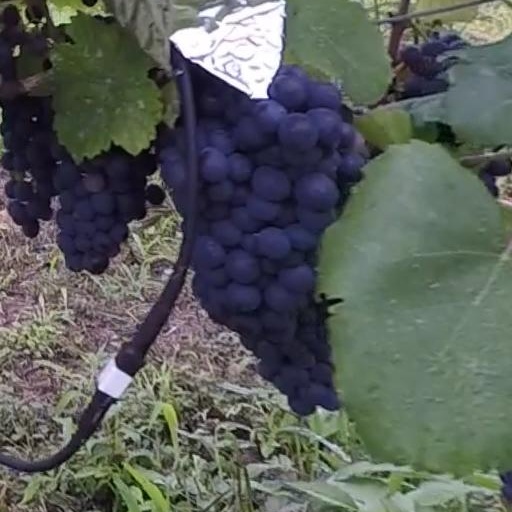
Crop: grape